Russian locomotive class Ye

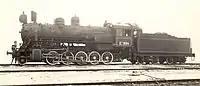
Locomotive Е-884 at the Baldwin factory, before shipment.

In 1916, after satisfactory performance of the first engines, Russia decided to order a further 475 locomotives, with minor changes. These were sub-classed as Ел. These locomotives were slightly heavier, with an adhesive weight of 80.3 tonnes